United Ancient Order of Druids

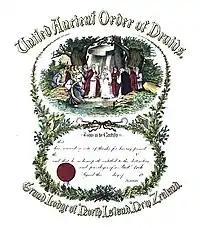
Druid certificate for UAOD New-Zealand.

A Druids Lodge was established in Melbourne in 1851. By 1877 a number of lodges existed in Adelaide: The Adelaide, The Sir James Fergusson, The Allied, The Peace Lodge, the Duke of Brunswick, the Duke of Leinster, the Prince of Wales, The Albert, The Royal and the Adelaide lodge, with a total of 862 members.